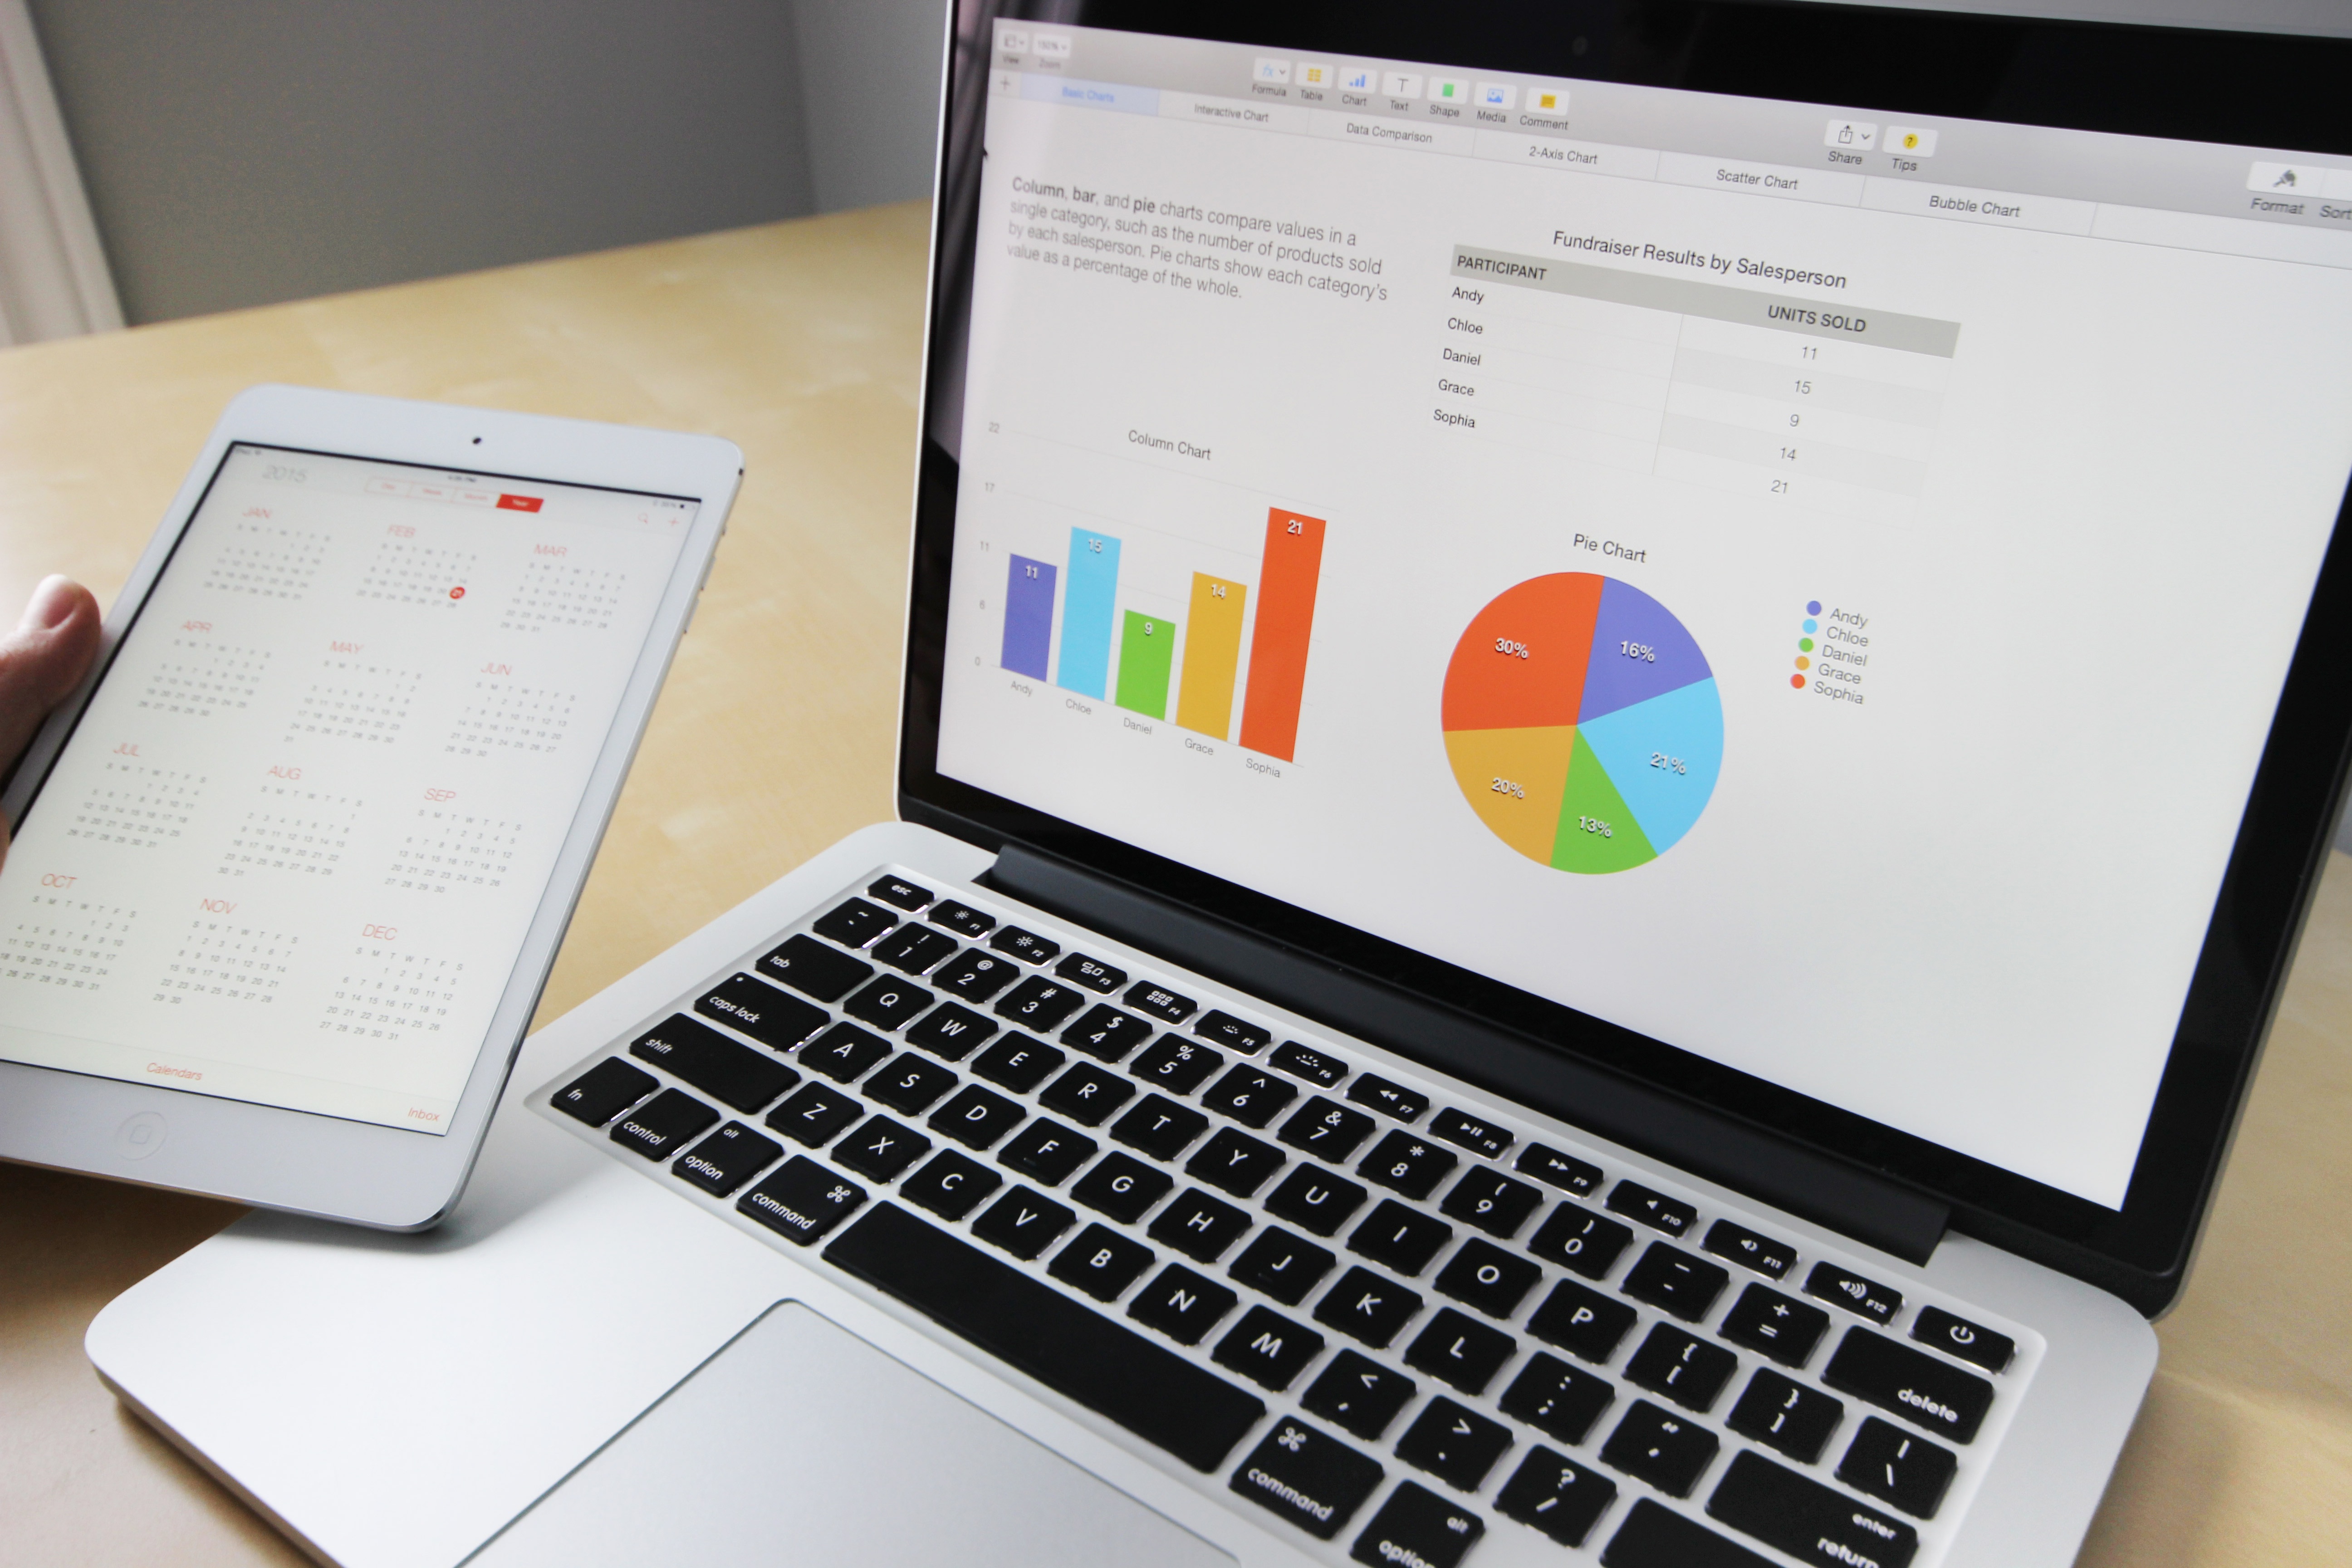
laptop, desk, computer, macbook, writing, working, ipad, technology, tablet, business, brand, design, calendar, learning, document, multimedia, graphs, desktop computer, personal computer, electronic device, computer hardware, charts, computer program, spreadsheets